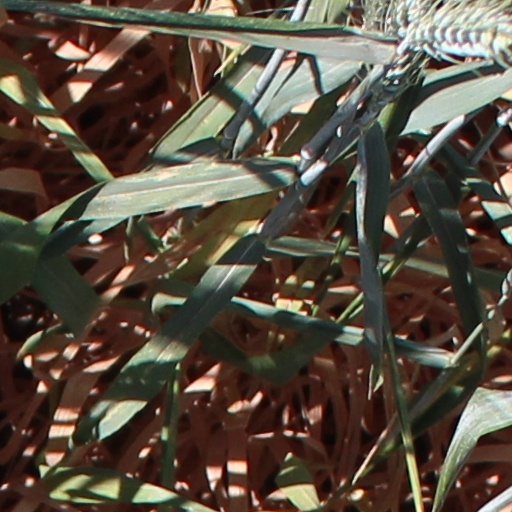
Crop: wheat